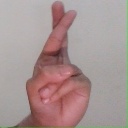
अक्षर: र